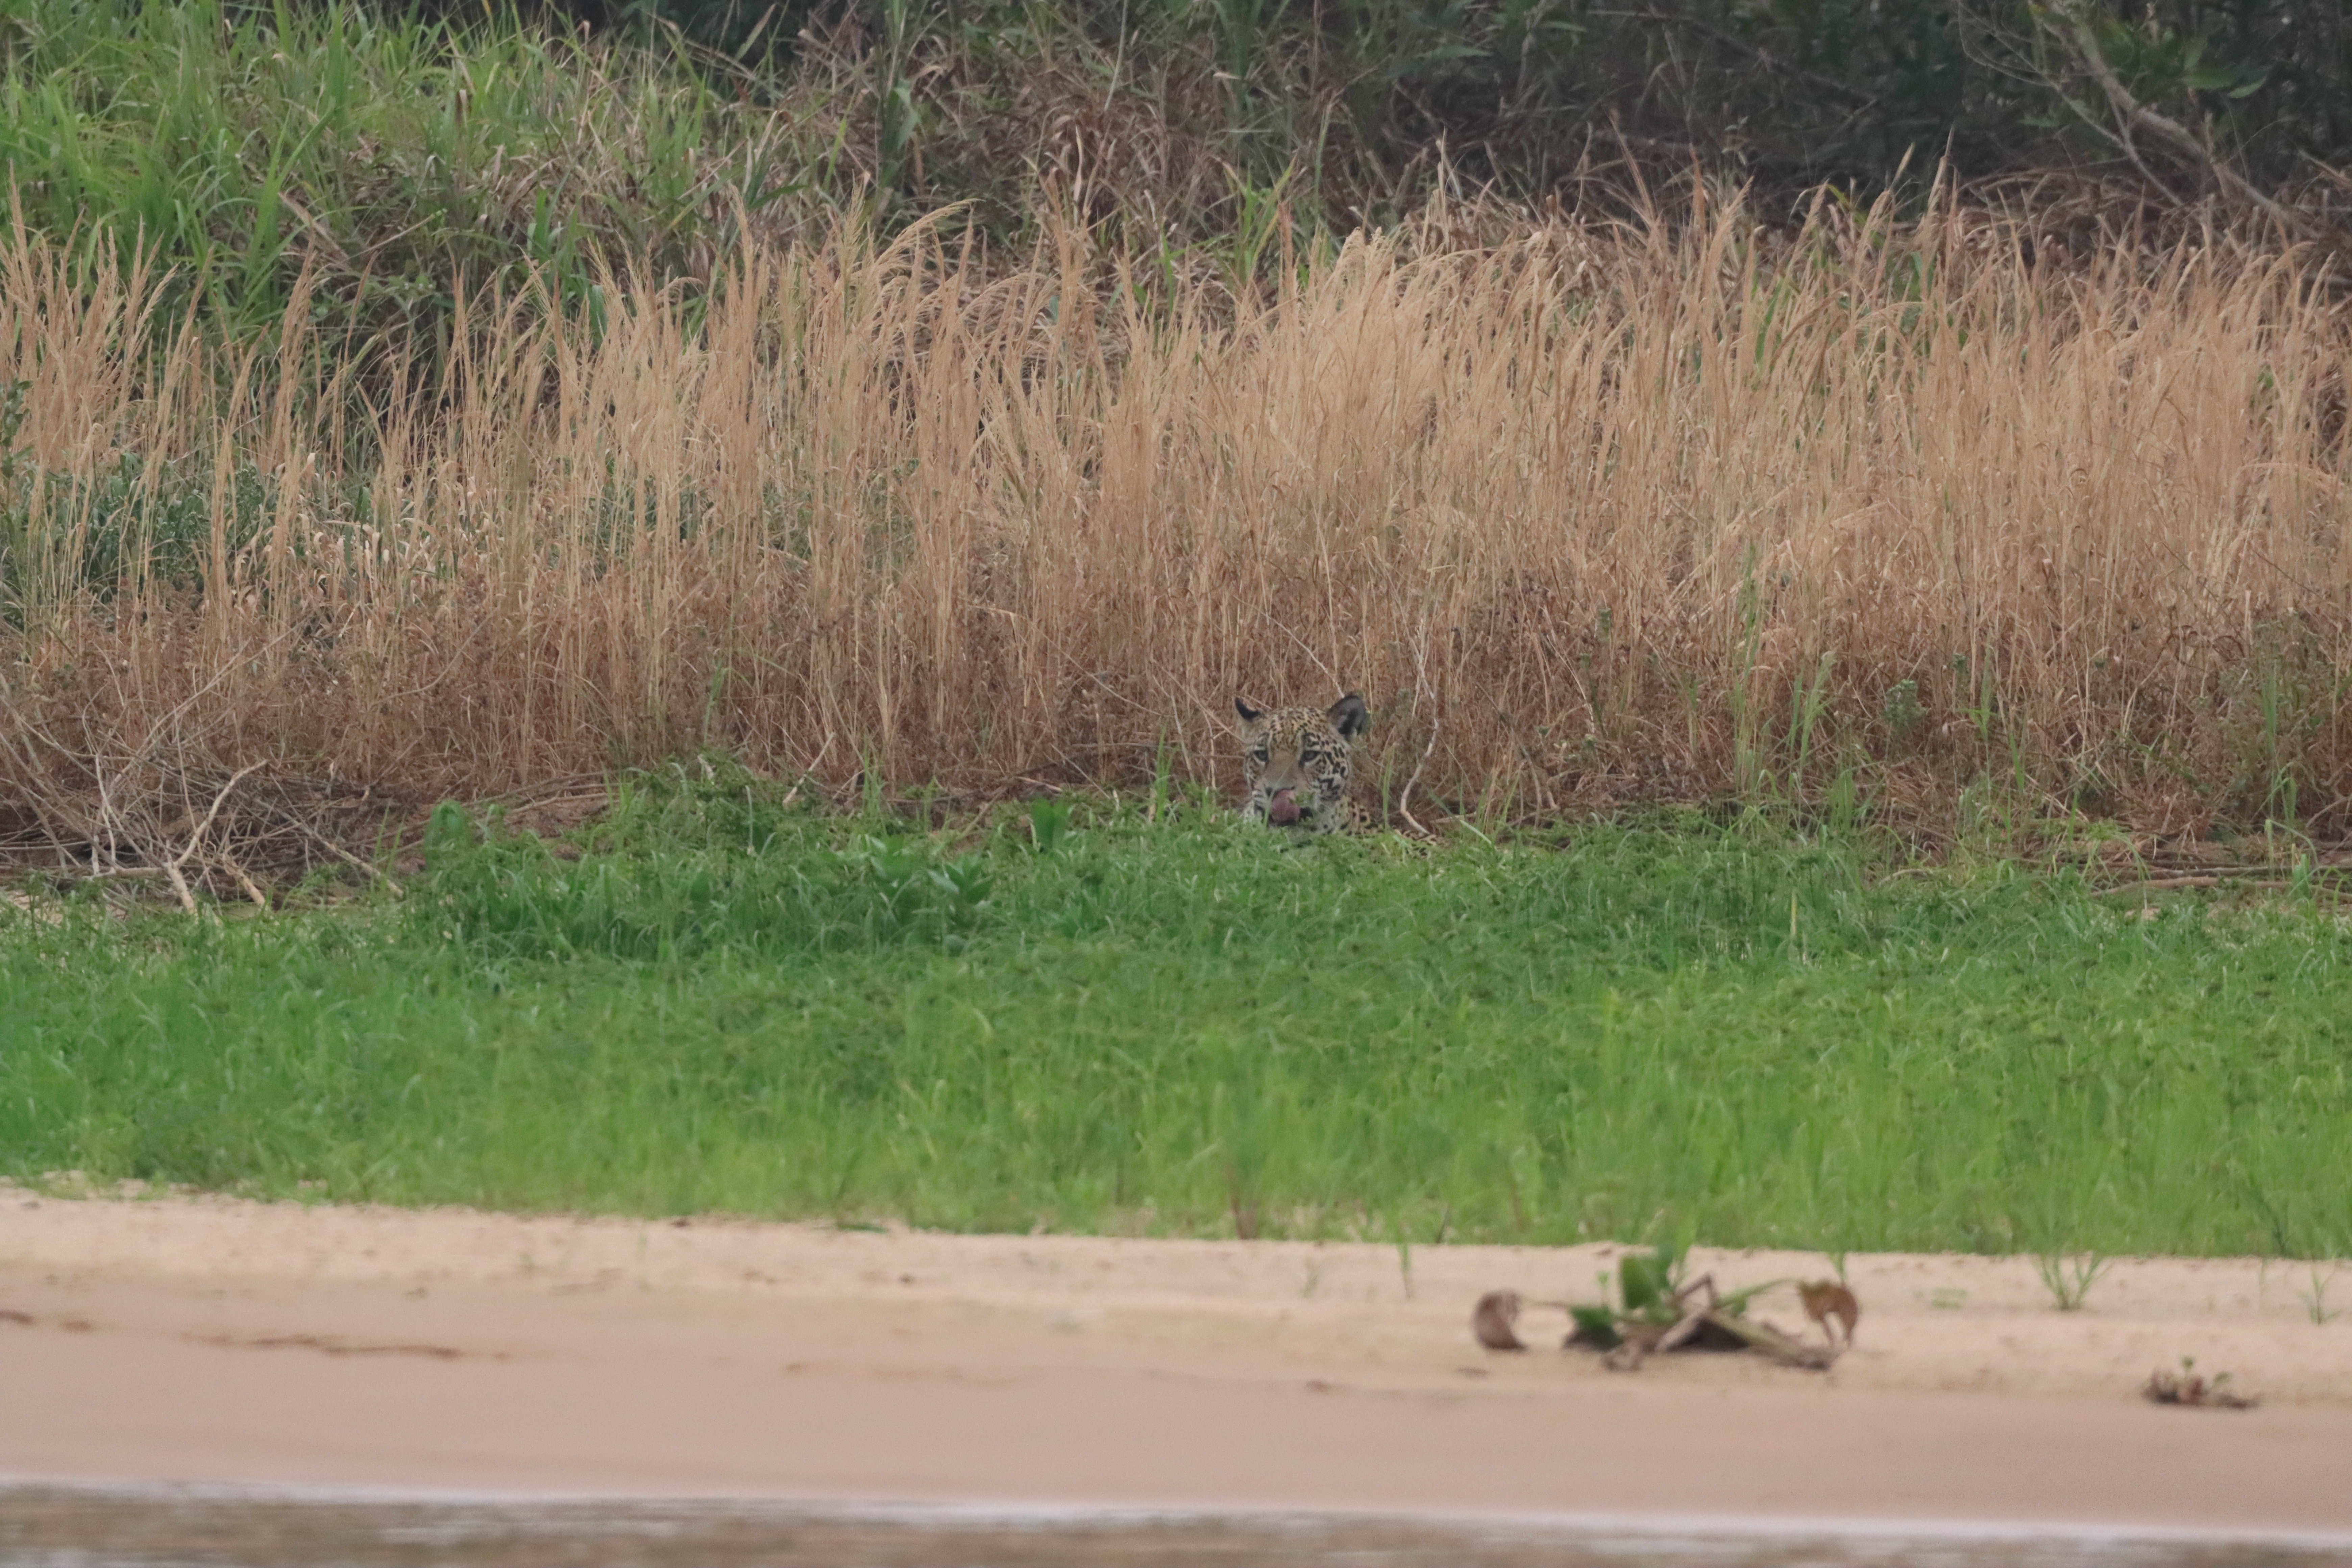
Jaguar: Akaloi